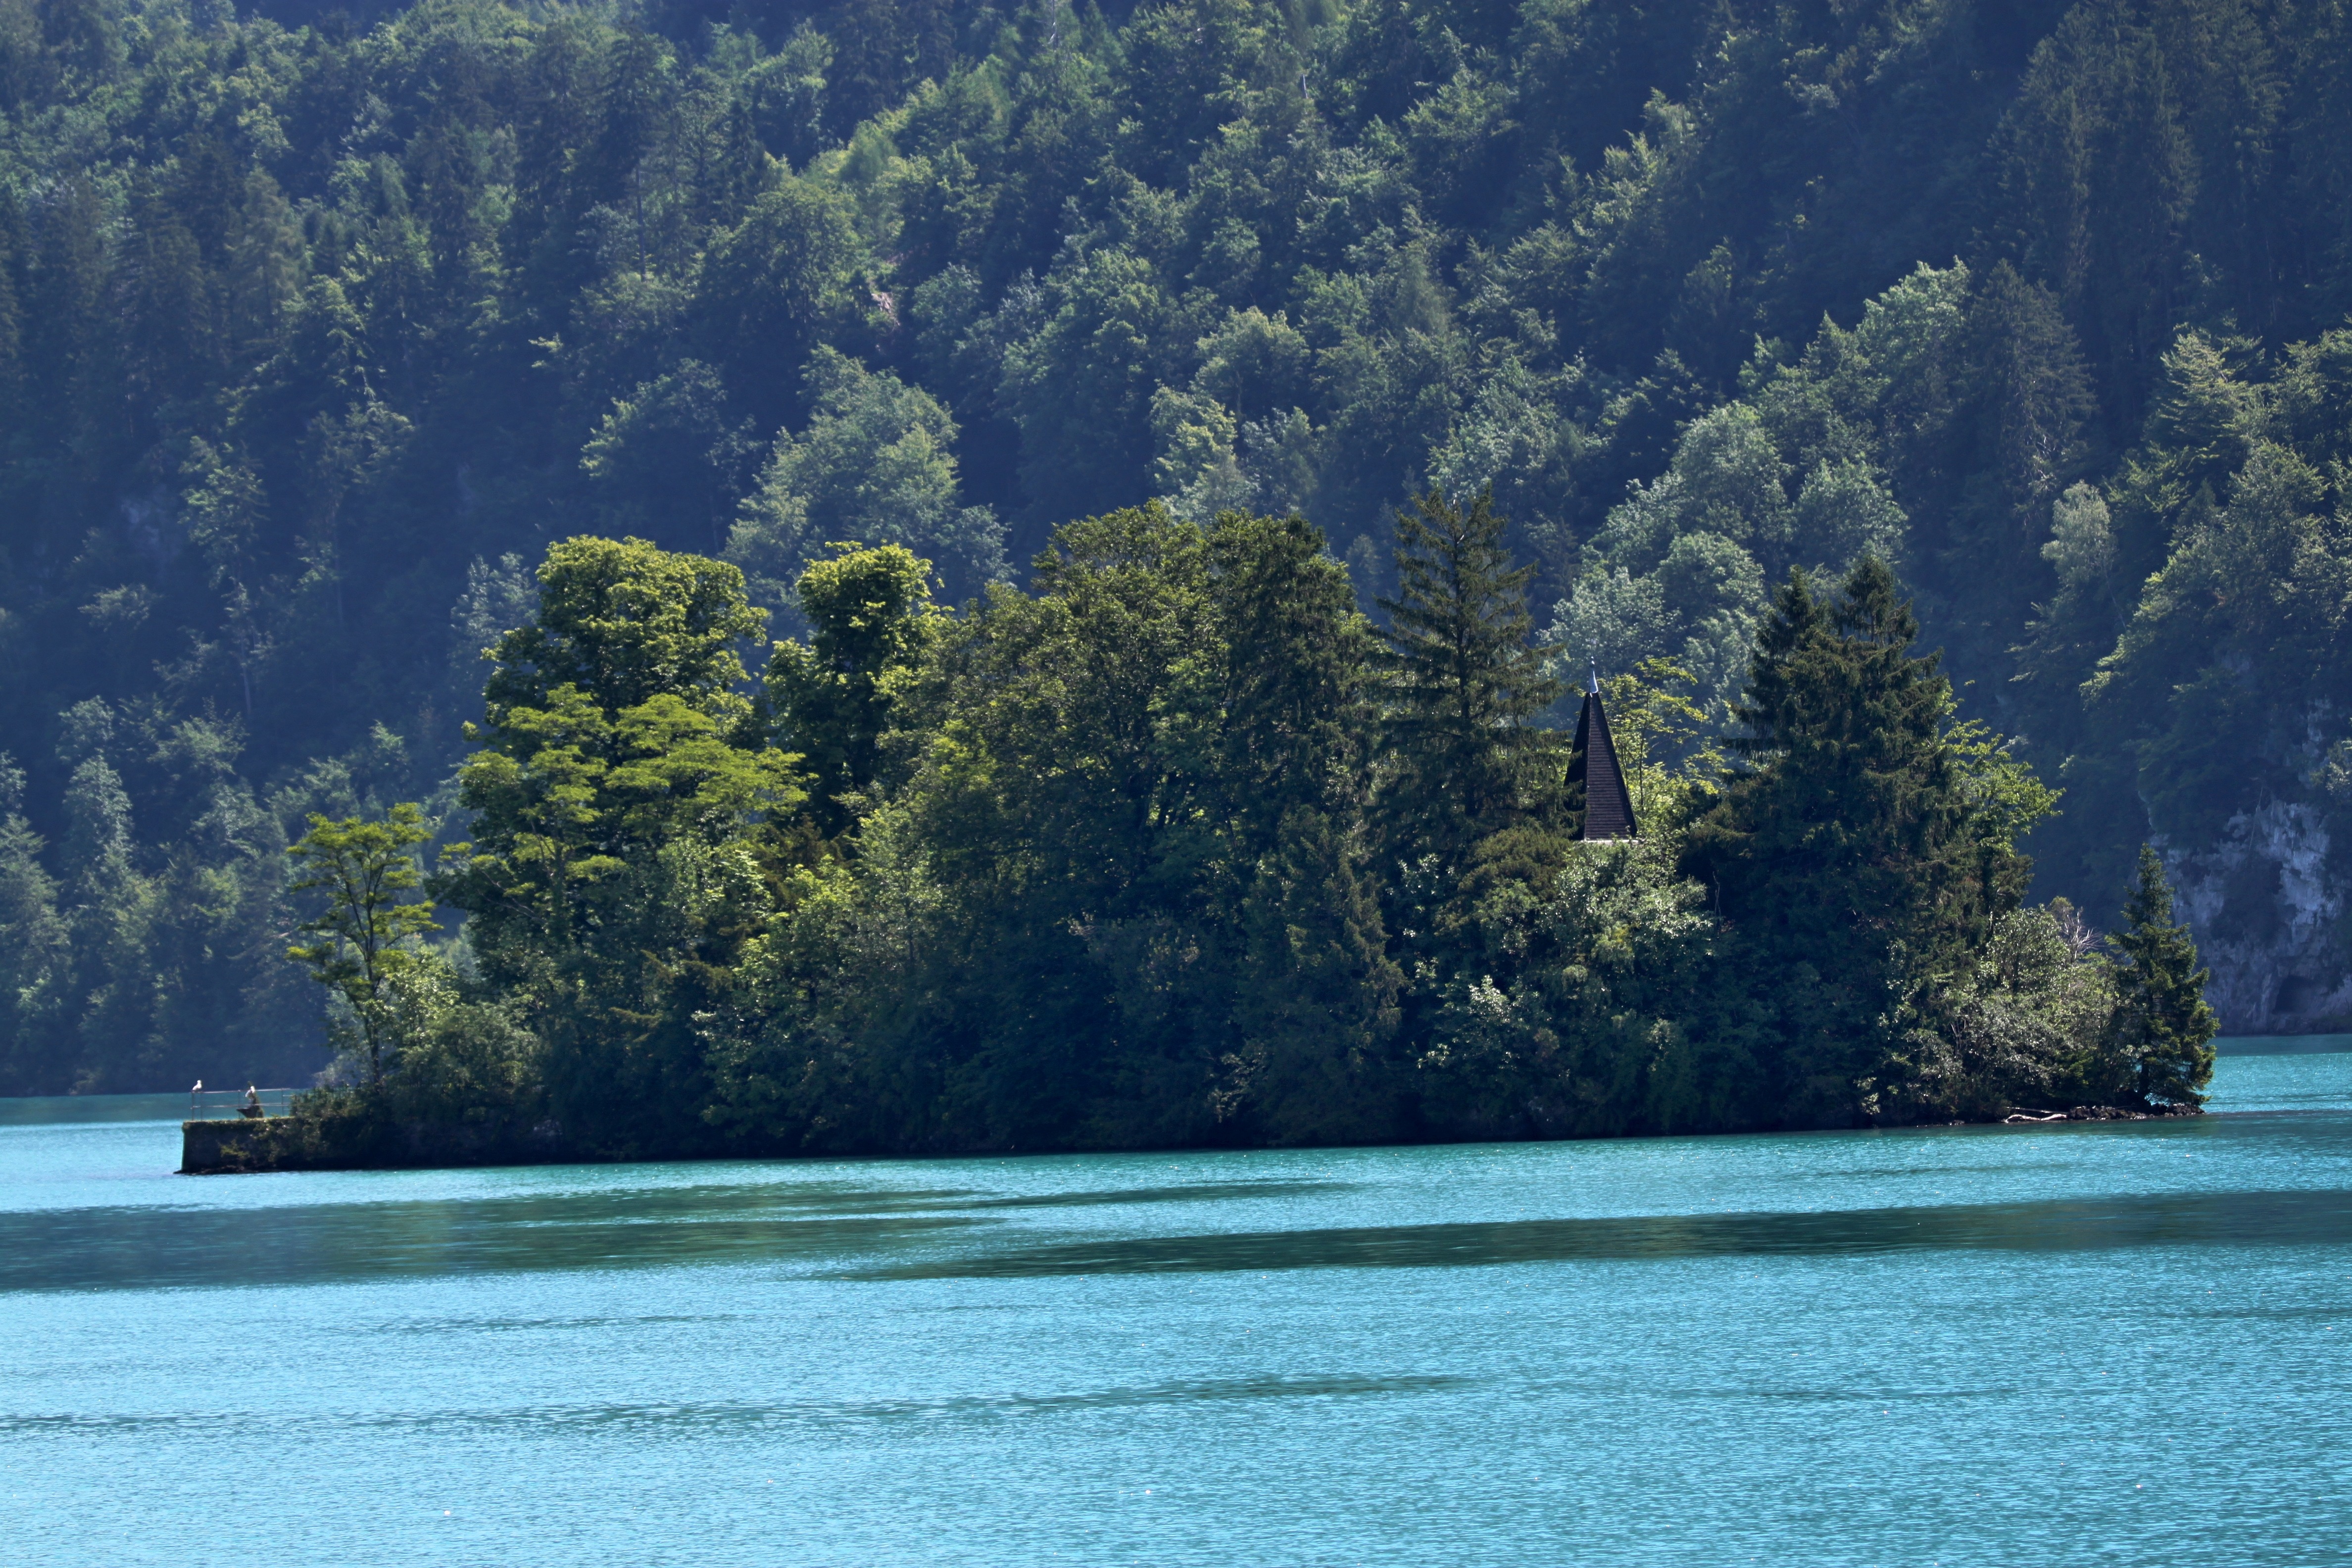
landscape, sea, coast, tree, water, nature, forest, mountain, sky, morning, shore, lake, river, summer, green, reflection, lagoon, bay, island, reservoir, body of water, trees, switzerland, habitat, brienz, landform, geographical feature, atmospheric phenomenon, lake of brienz, snail island